Olly Alexander

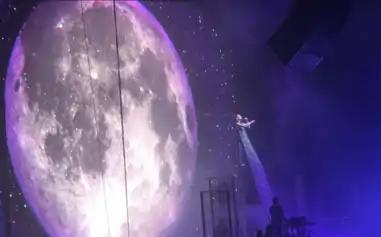
Alexander performing "Palo Santo" at The O2 Arena during the Palo Santo Tour in 2018

The band released their second single "Real" on Kitsuné and iTunes in February 2014. The music video featured an appearance from Alexander's "Peter and Alice" co-star, Ben Whishaw, and former "Misfits" actor Nathan Stewart-Jarrett. In 2014, the group changed their record label from the French smaller label Kitsuné to Polydor as they gained prominence. In January 2015, the band won BBC's Sound of 2015 poll.